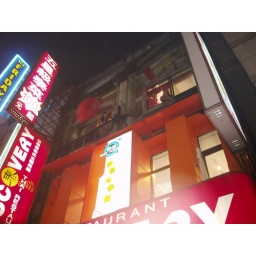
People joined the parade by swaying red cloth by the window